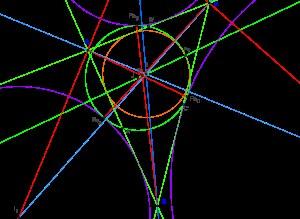
En mathématiques, le théorème de Feuerbach, du nom du mathématicien Karl Feuerbach, affirme que dans un triangle, le cercle d'Euler est tangent au cercle inscrit et aux trois cercles exinscrits. Les points de contact sont appelés points de Feuerbach du triangle.
Étant donnés trois points non alignés A, B et C du plan, il existe quatre cercles tangents aux trois droites, et. Ce sont le cercle inscrit et les cercles exinscrits du triangle ABC.